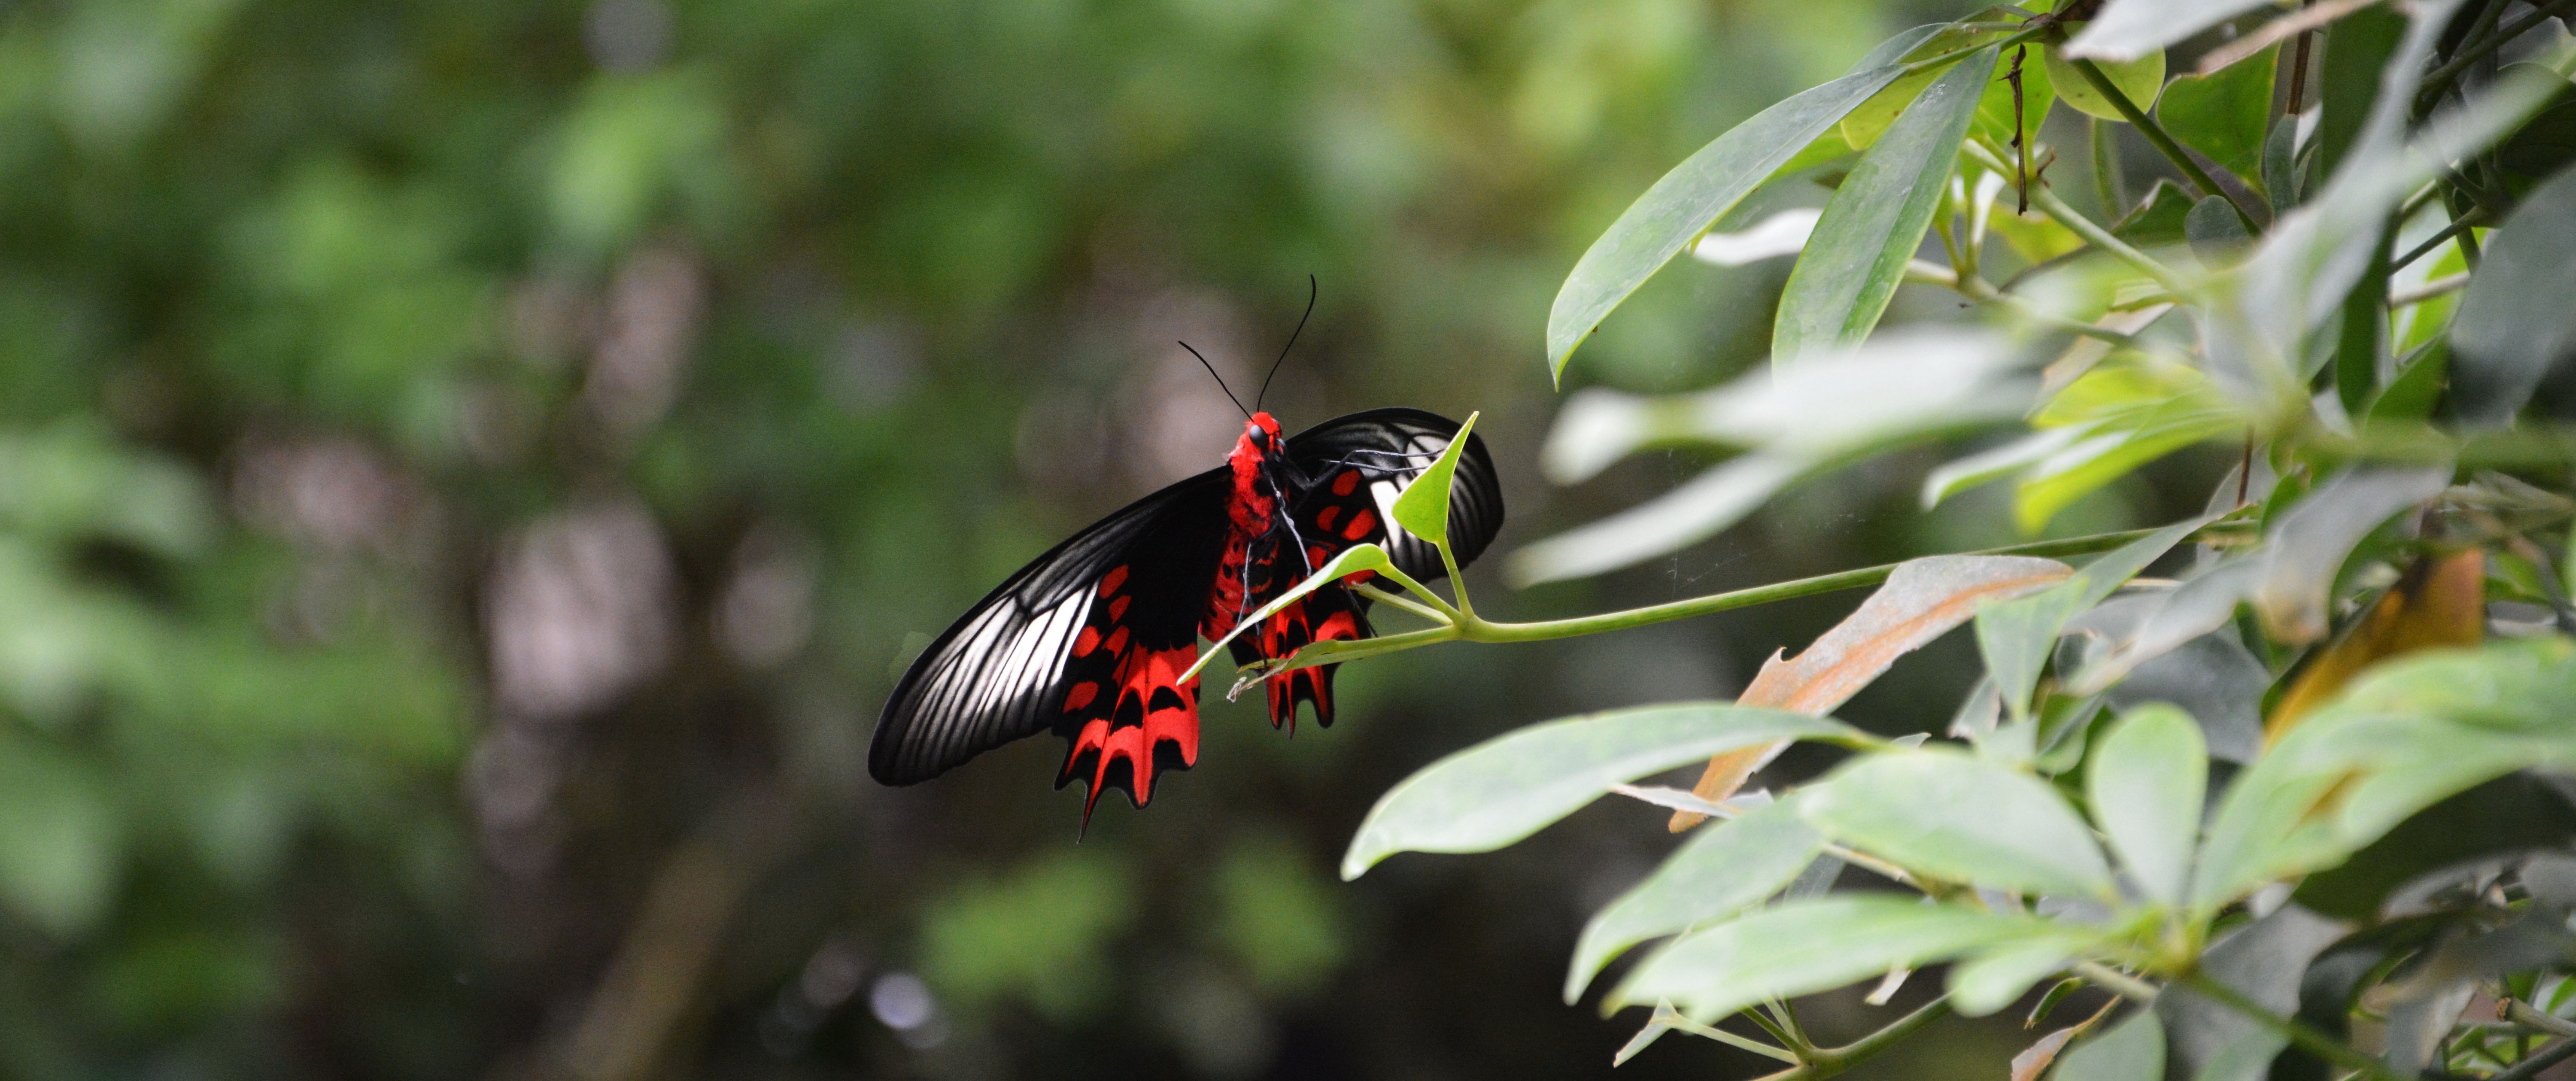
nature, wing, flower, wildlife, red, insect, botany, butterfly, black, fauna, invertebrate, monarch butterfly, bottom, macro photography, arthropod, pollinator, tropical house, butterfly house, moths and butterflies